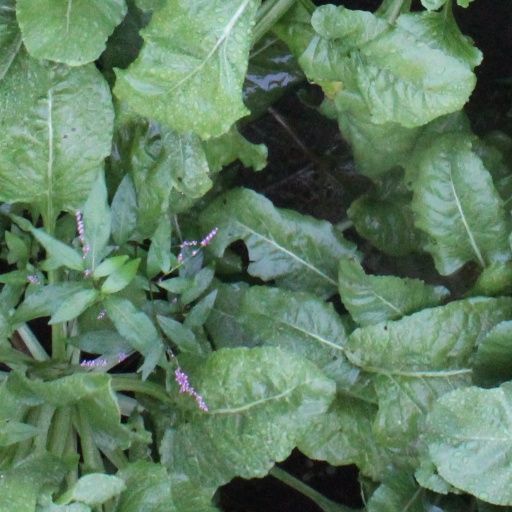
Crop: sugar beet